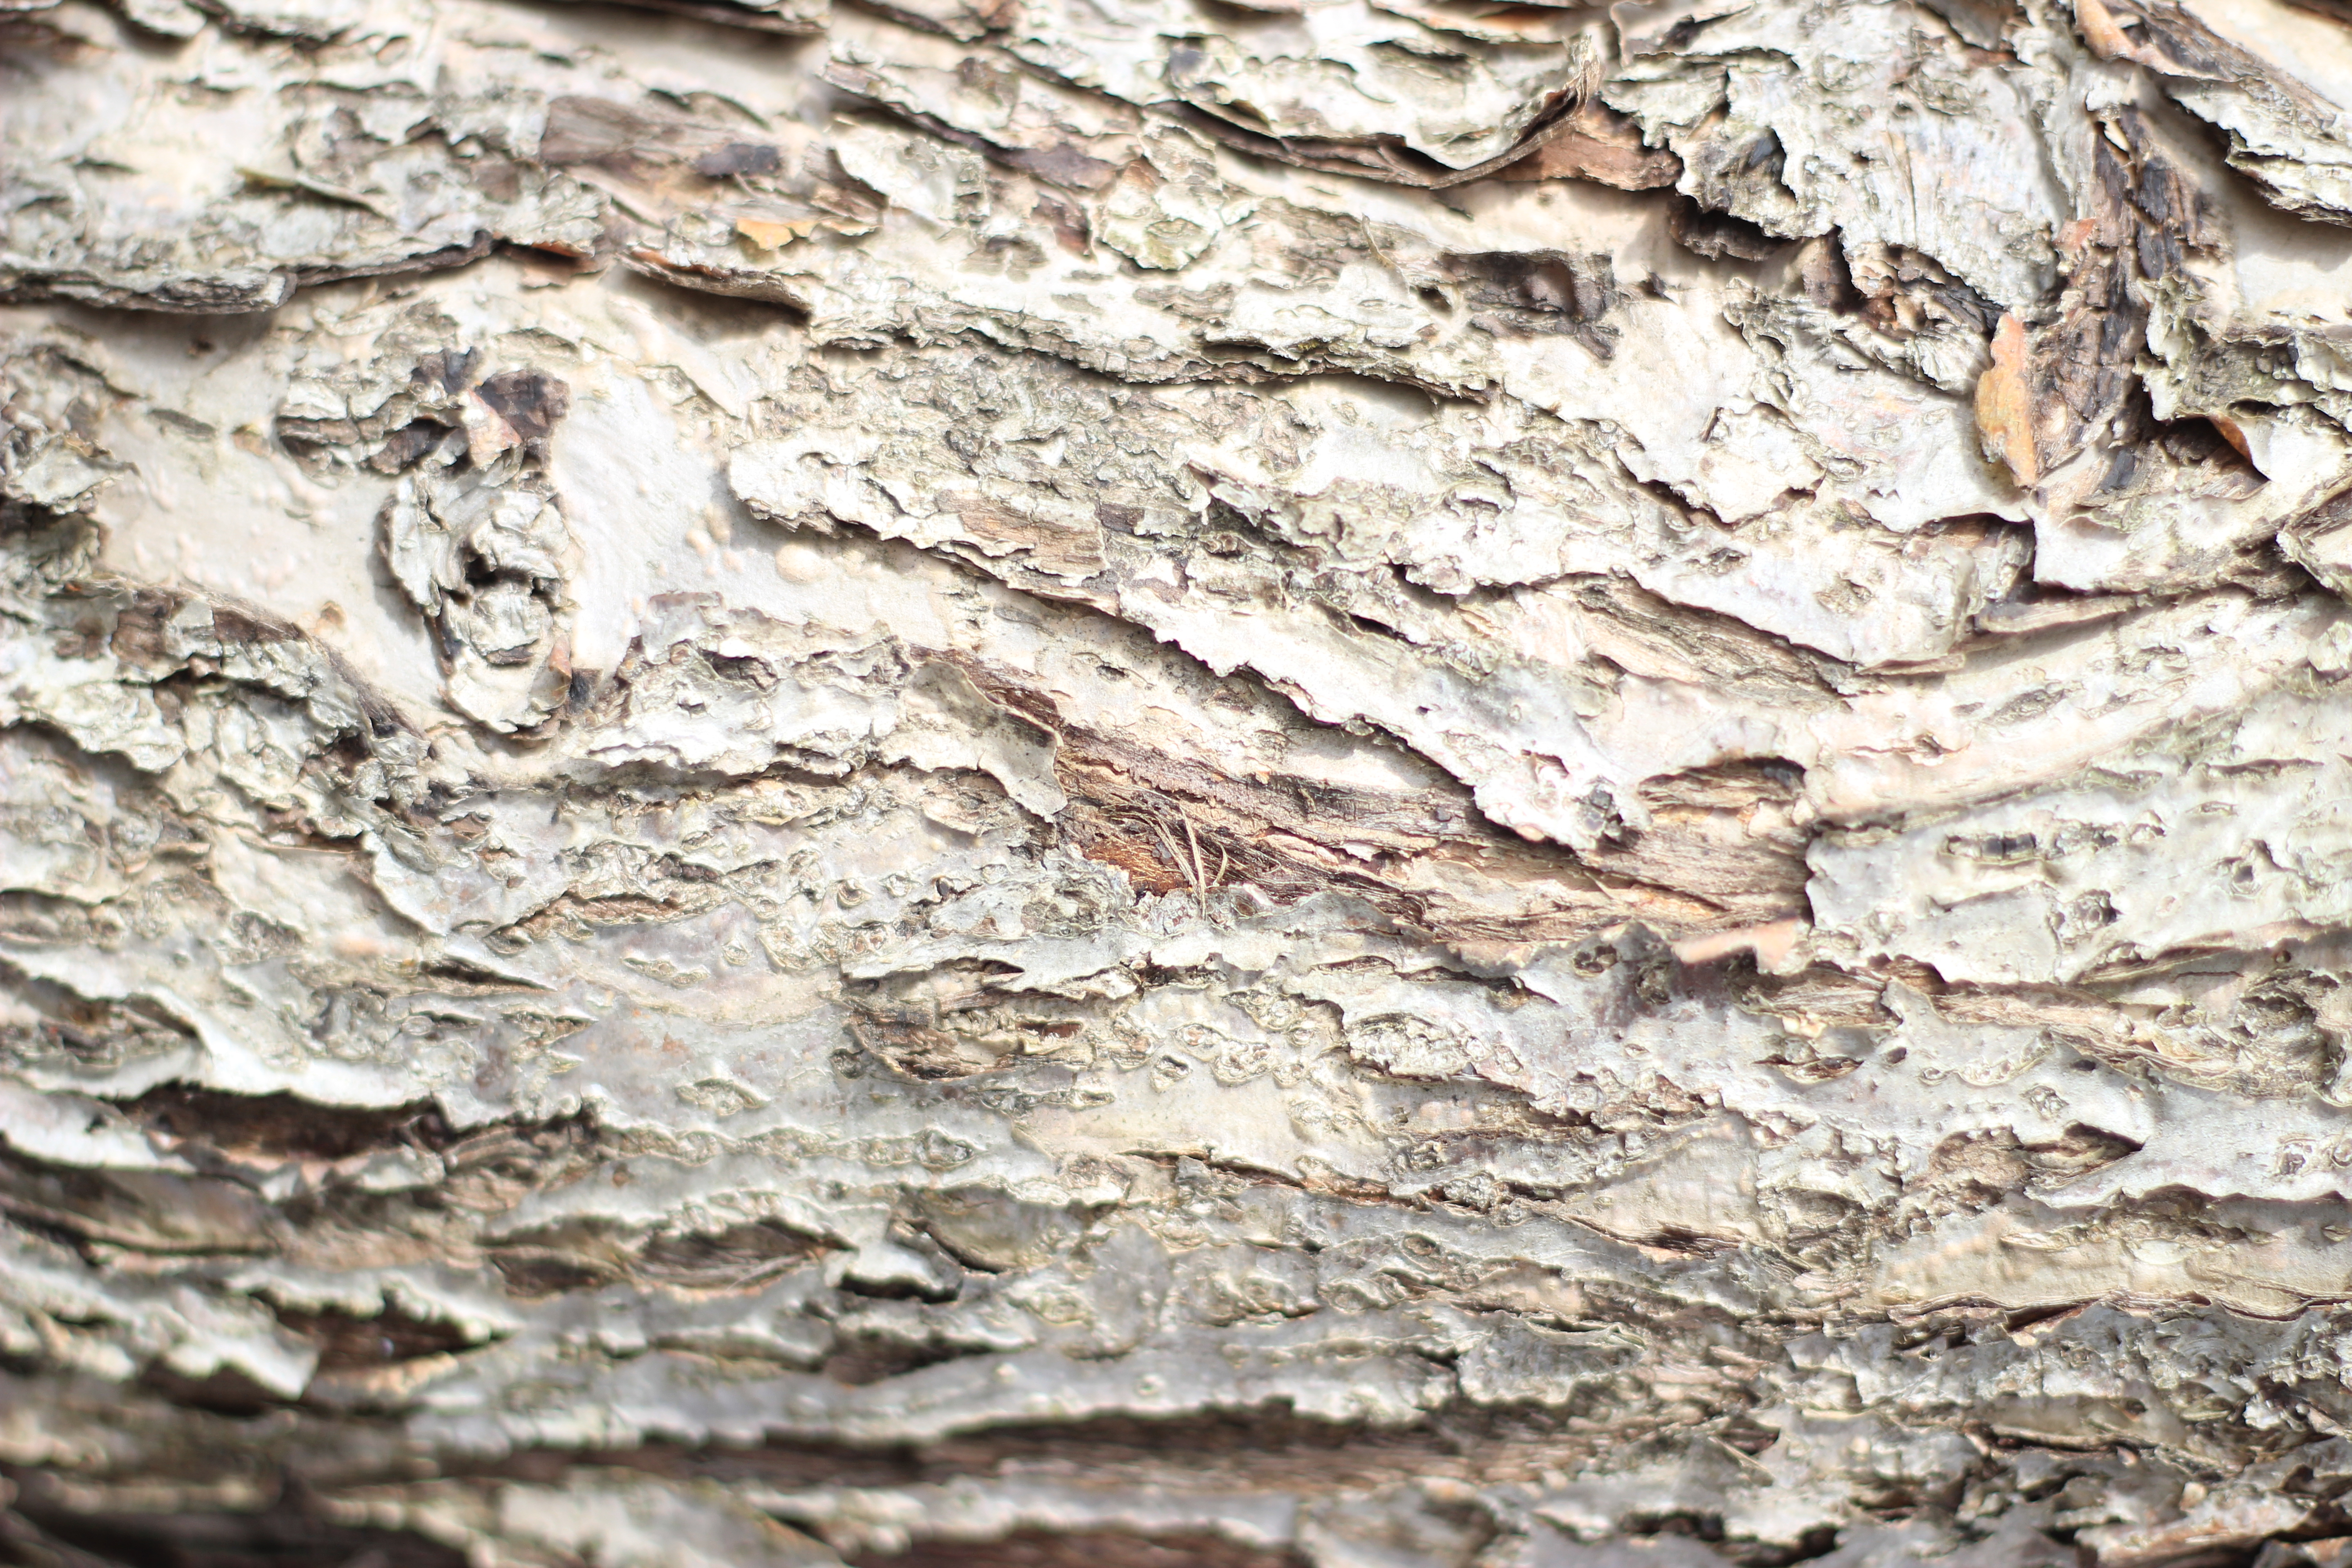
tree bark, tree, bark, wood texture, bark texture, texture, brown, nature, wood, trunk, plant, bedrock, formation, pattern, close up, geology, rock, soil